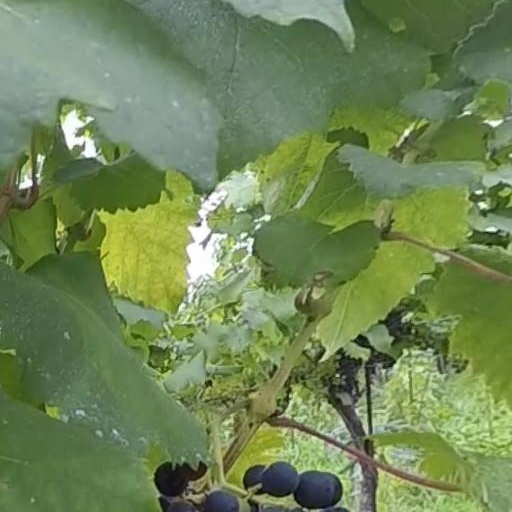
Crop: grape